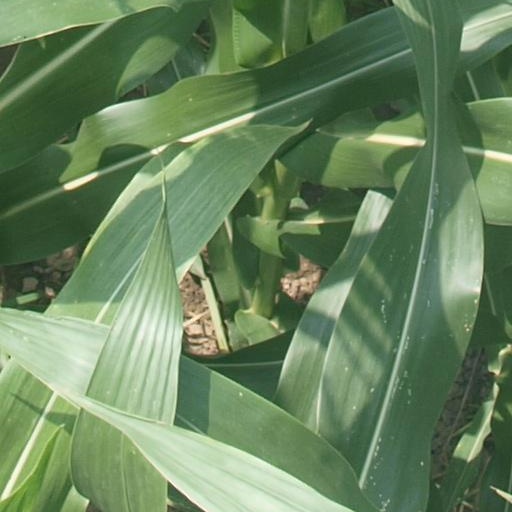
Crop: maize; corn